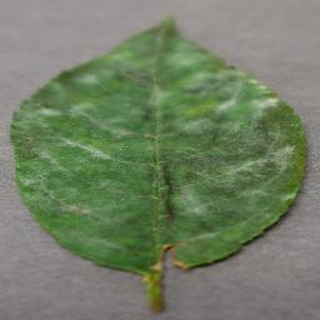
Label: cherry_powdery_mildew